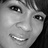
Emotion: happy